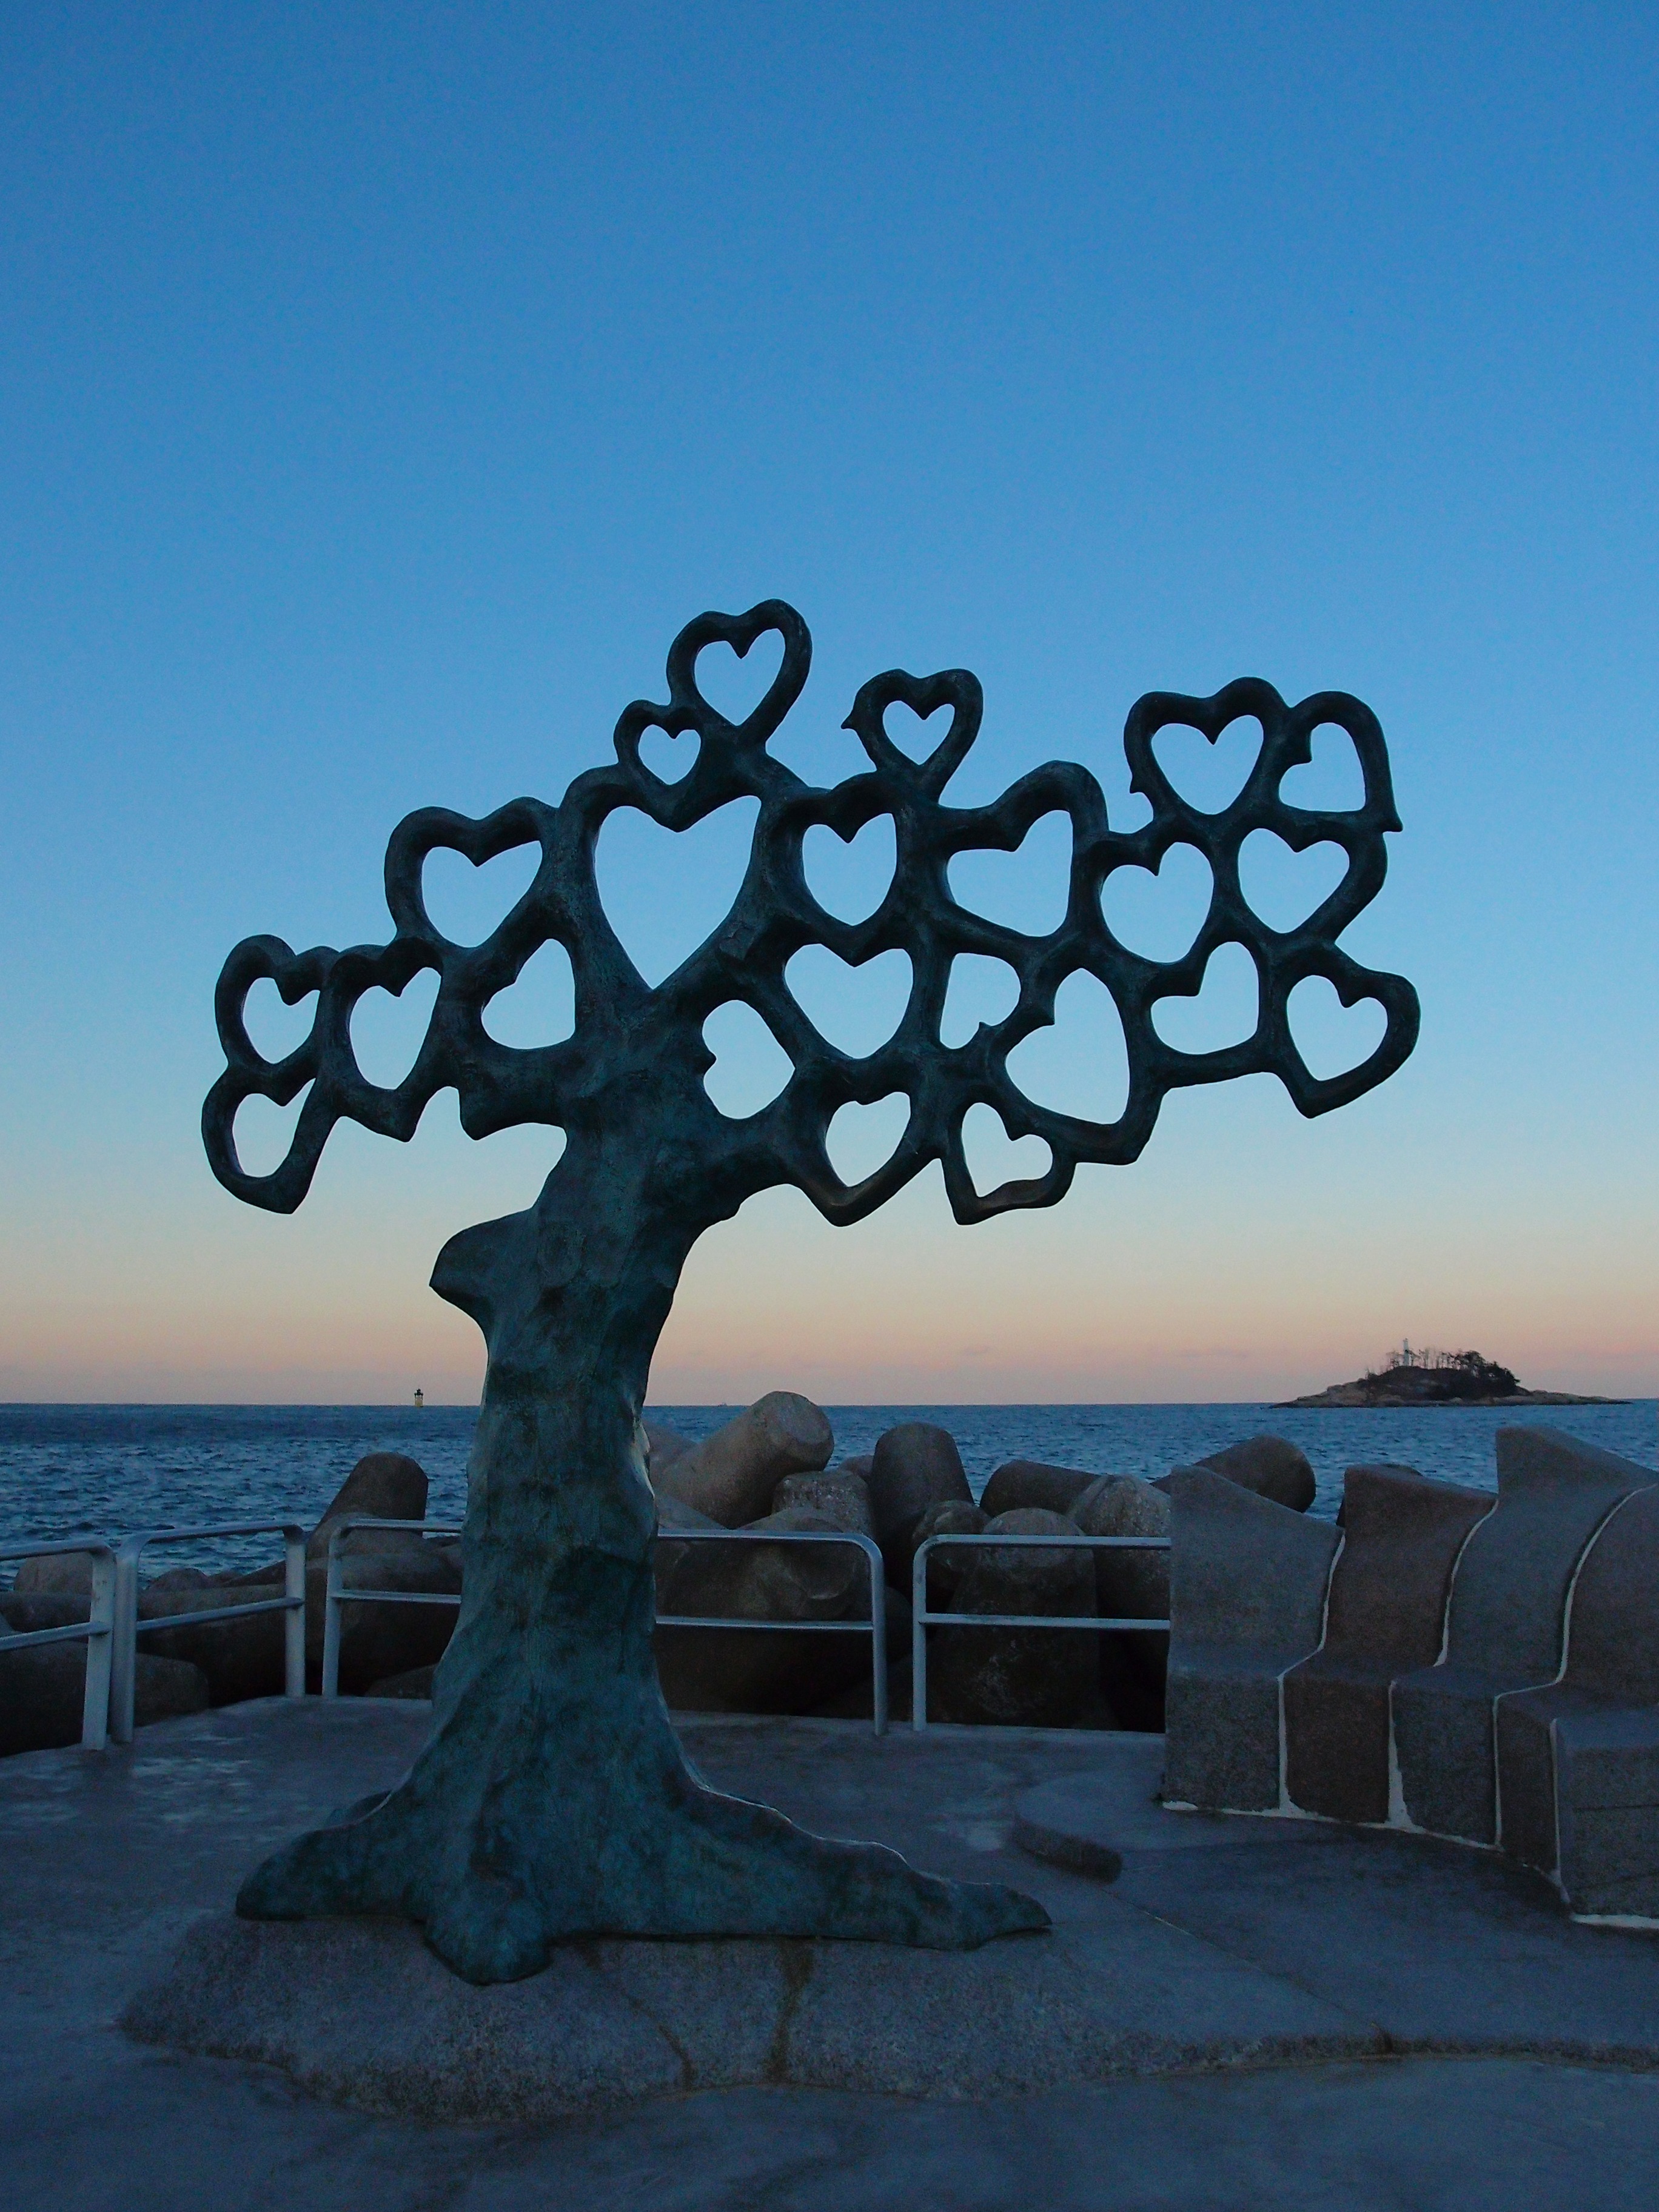
sea, tree, sunset, glow, blue, street light, lighting, sculpture, hart